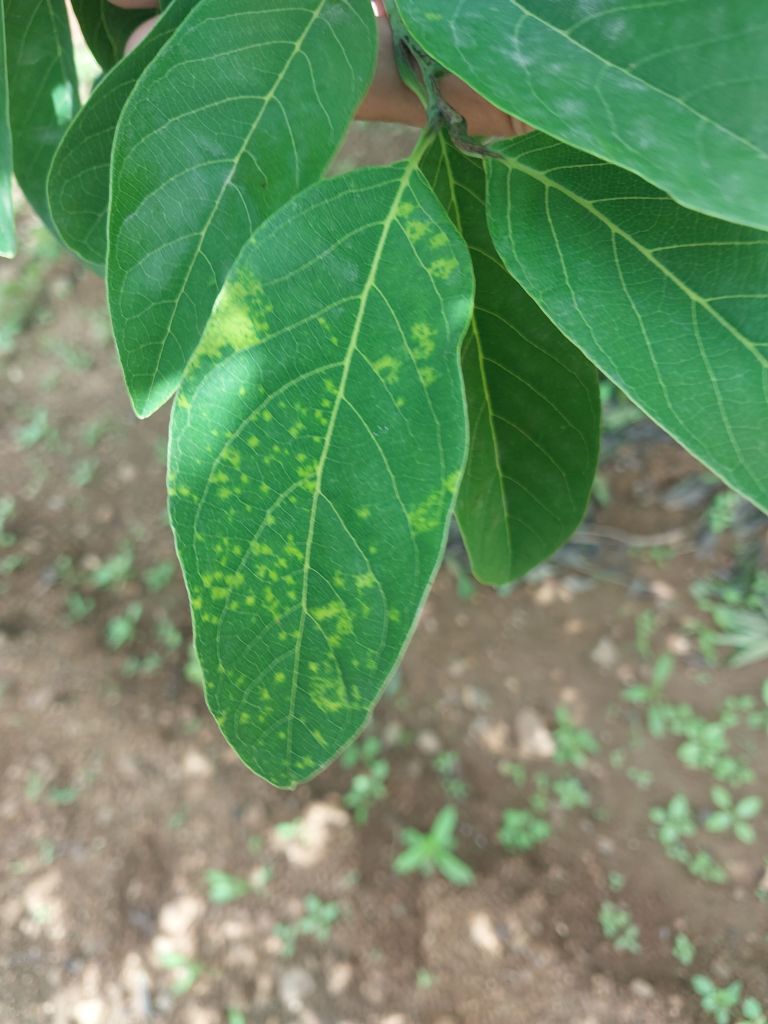
Disease label: Leaf spot on Leaves